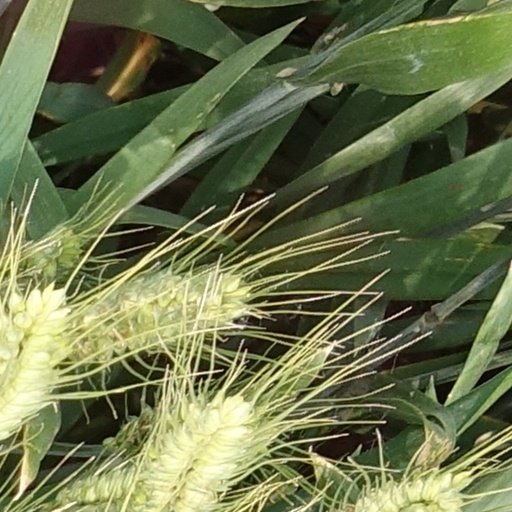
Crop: wheat